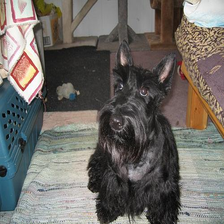
Species: dog
Breed: scottish terrier